Japanese chisel

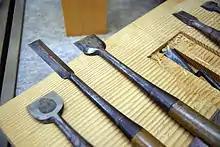
Japanese chisels

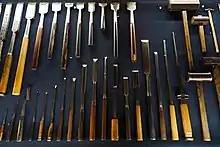
More Japanese chisels

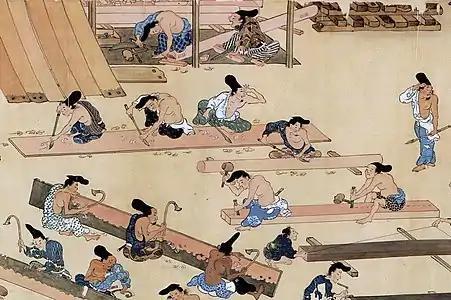
Japanese chisels in use, among other tools (early 14th Century)

The Japanese chisel or is made on similar principles to the Japanese plane. There is a hard blade, called hagane attached to a softer piece of metal called the jigane.